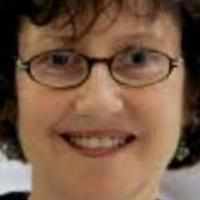
Age group: age 41-55